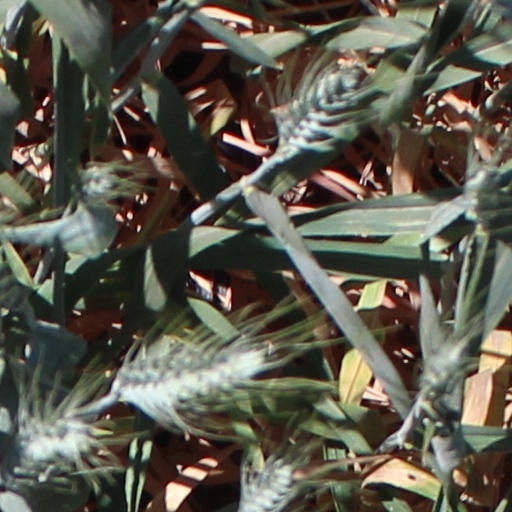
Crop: wheat